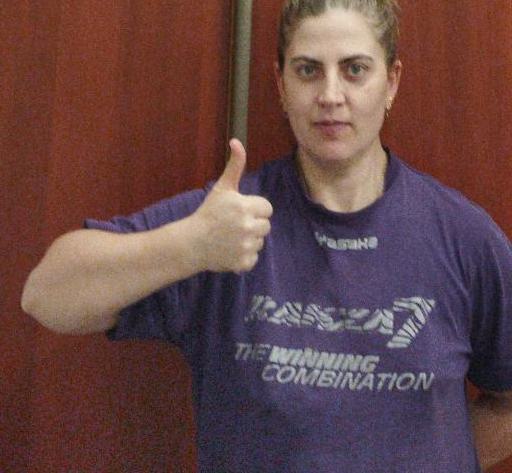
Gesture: like